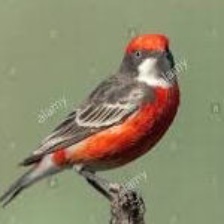
Species: CRIMSON CHAT
Scientific name: EPTHIANURA TRICOLOR